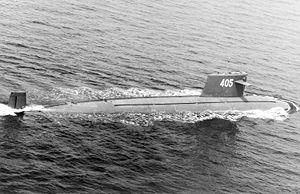
La Marine chinoise est la composante maritime de l'Armée populaire de libération. En 2019, avec 600 bâtiments de combat pour un tonnage de 1.5 million de tonnes La marine chinoise est la plus importante d'Asie et la seconde marine mondiale contre le 3ᵉ rang en 2012 avec près de 225 000 membres et plus de 400 navires de guerre.
Les sous-marins nucléaires d'attaque sont des sous-marins à propulsion nucléaire. Contrairement aux SNLE qui ont pour seule mission la dissuasion nucléaire, les SNA sont destinés à des missions de protection, de renseignement et de projection de puissance.
L'Armée populaire de libération, fut fondée sous le nom d'Armée rouge chinoise par le Parti communiste chinois le 1ᵉʳ août 1927 au tout début de la guerre civile qui l'opposa au Guomindang. Après la guerre sino-japonaise, les troupes communistes furent rebaptisées Armée populaire de libération. C'est depuis le nom officiel de l'Armée nationale de la république populaire de Chine. Avec plus de deux millions de soldats actifs, l'APL est depuis la disparition de l'Armée rouge la plus grande du monde en termes d'effectifs. L'APL est composé depuis le 1ᵉʳ janvier 2016 de cinq services — l'armée, la marine, la force aérienne, la Force des fusées, la Force de soutien stratégique supporté par la Police armée du peuple et la milice. L'insigne de l'Armée populaire de libération se compose d'une étoile rouge portant les caractères chinois pour huit et un, se référant au 1ᵉʳ août.